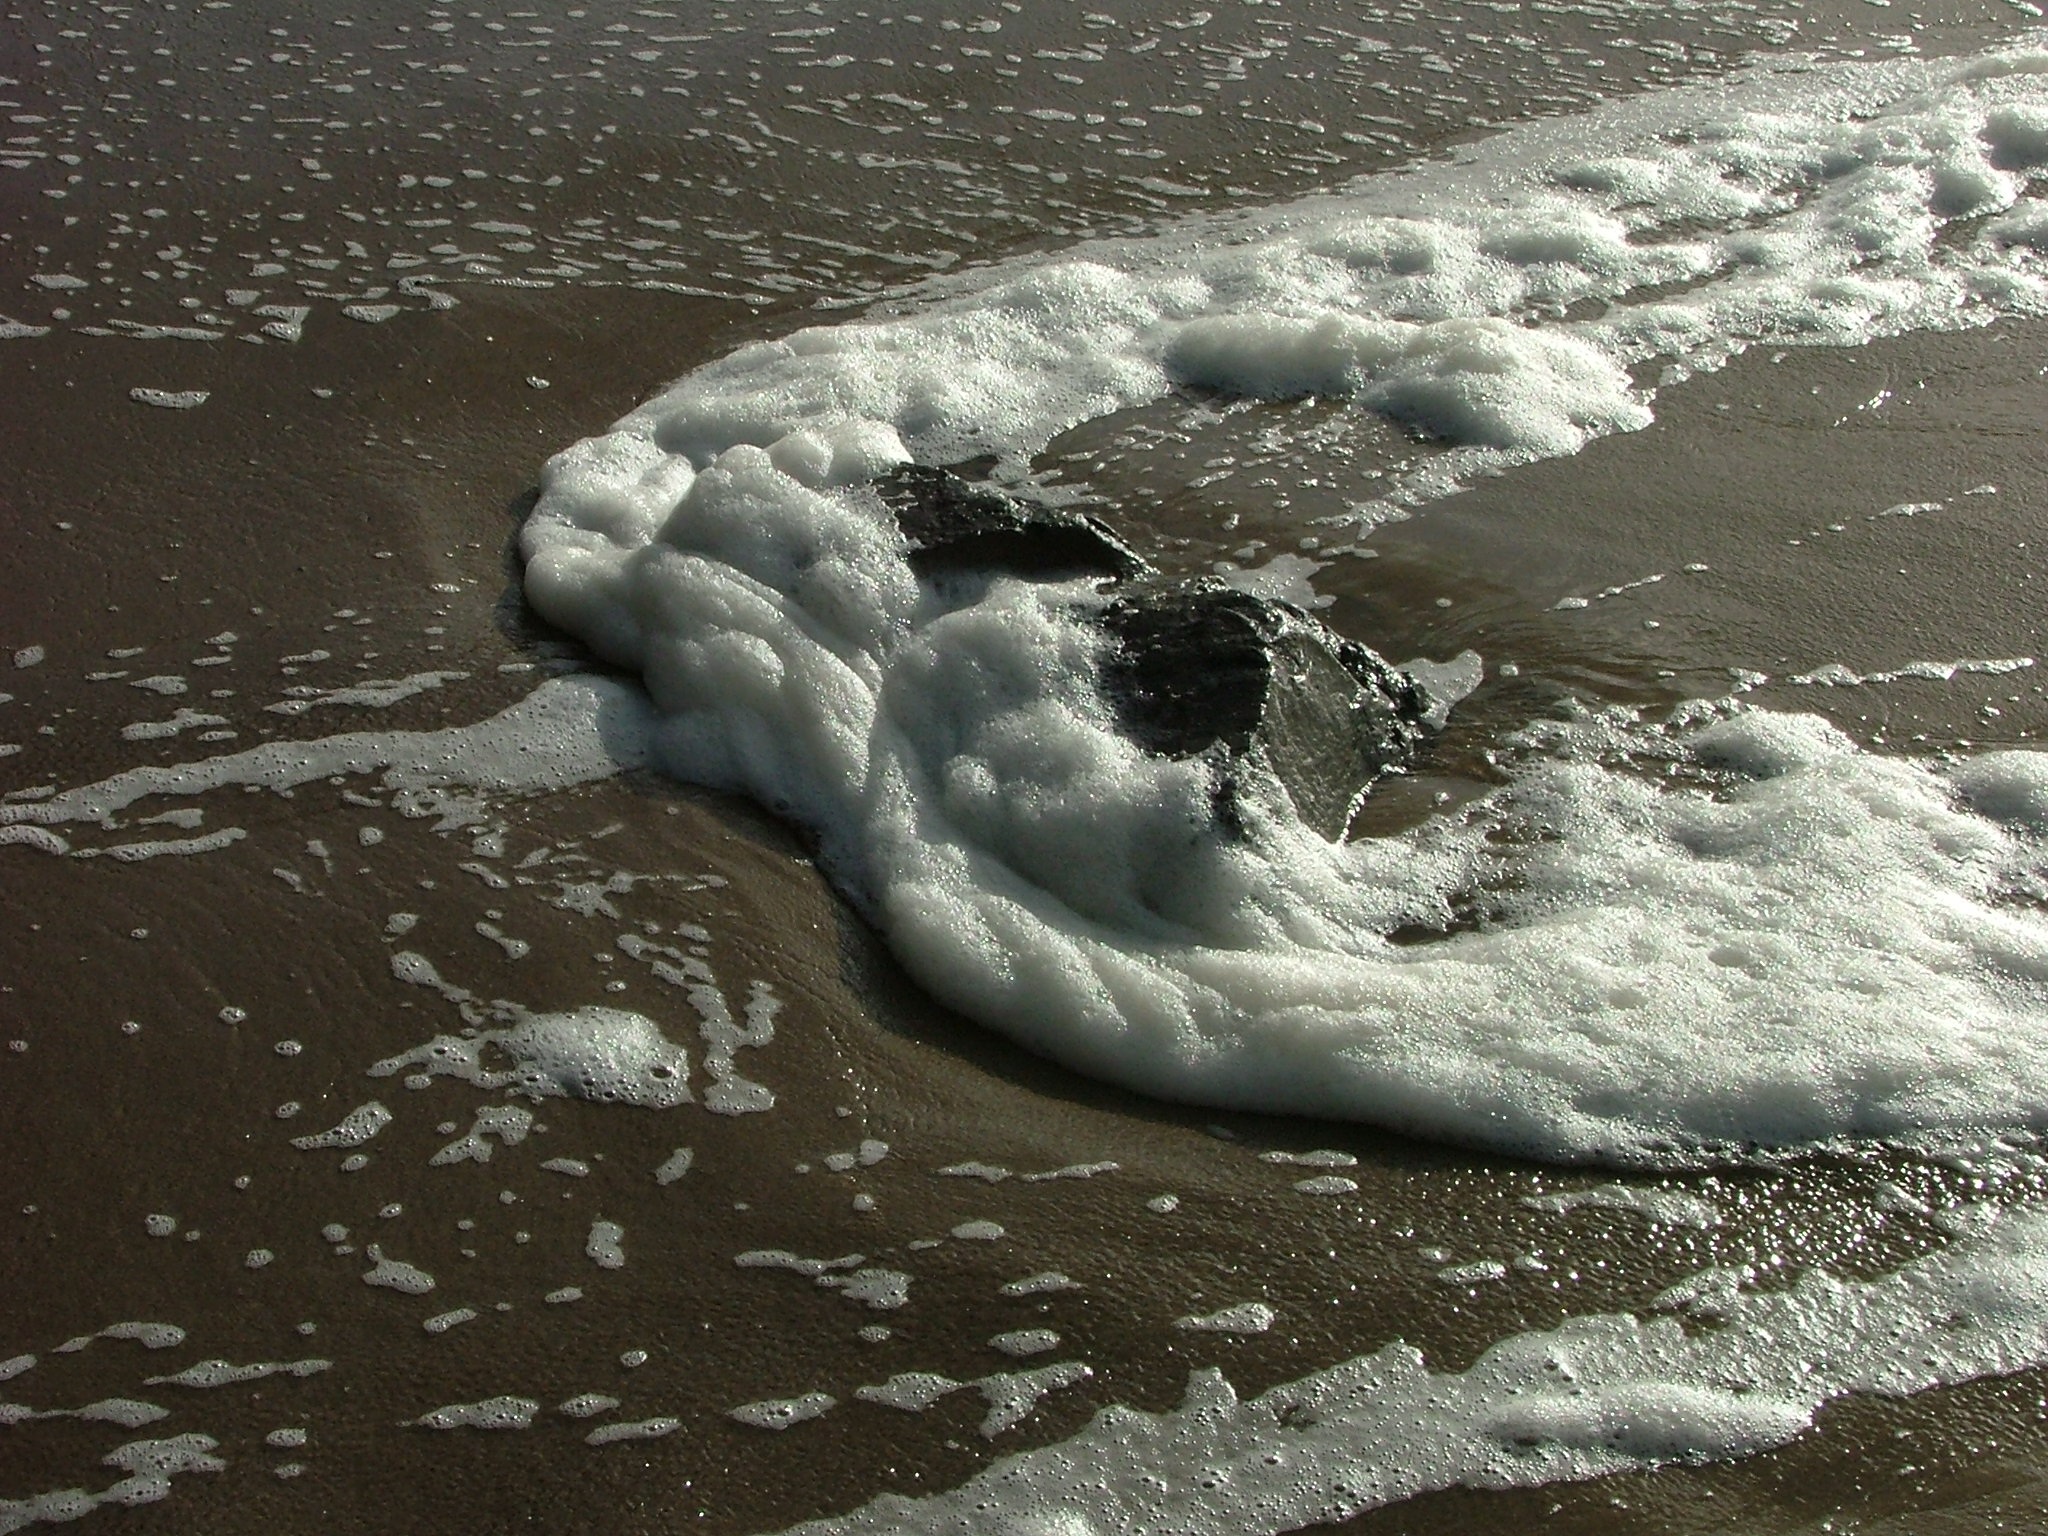
beach, sea, coast, water, sand, rock, ocean, wave, tide, ice, reflection, weather, zen, freezing, scum, wind wave